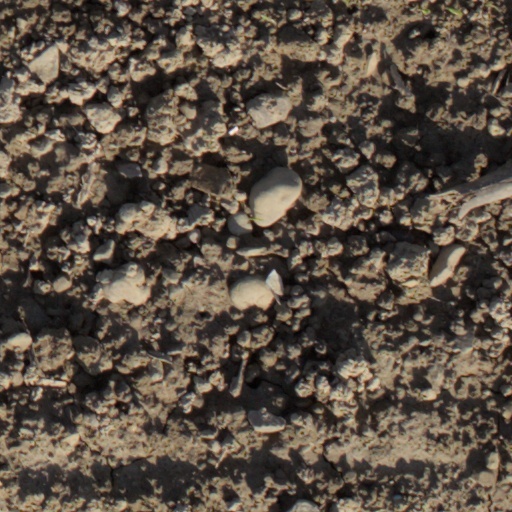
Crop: wheat